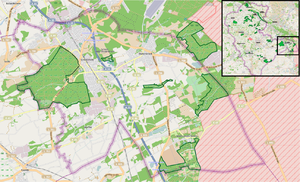
Réserves naturelles à Schloß Holte-Stukenbrock - vue d'ensemble